Angus King

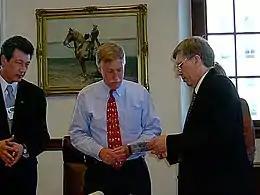

King narrowly won the November 8 election with 35% of the vote to Brennan's 34%, a margin of 7,878 votes. Collins received 23% of the vote and Carter 6%. King won eight counties, Collins five and Brennan three. King's election as an independent was preceded by fellow independent James B. Longley, elected to the same office 20 years earlier.